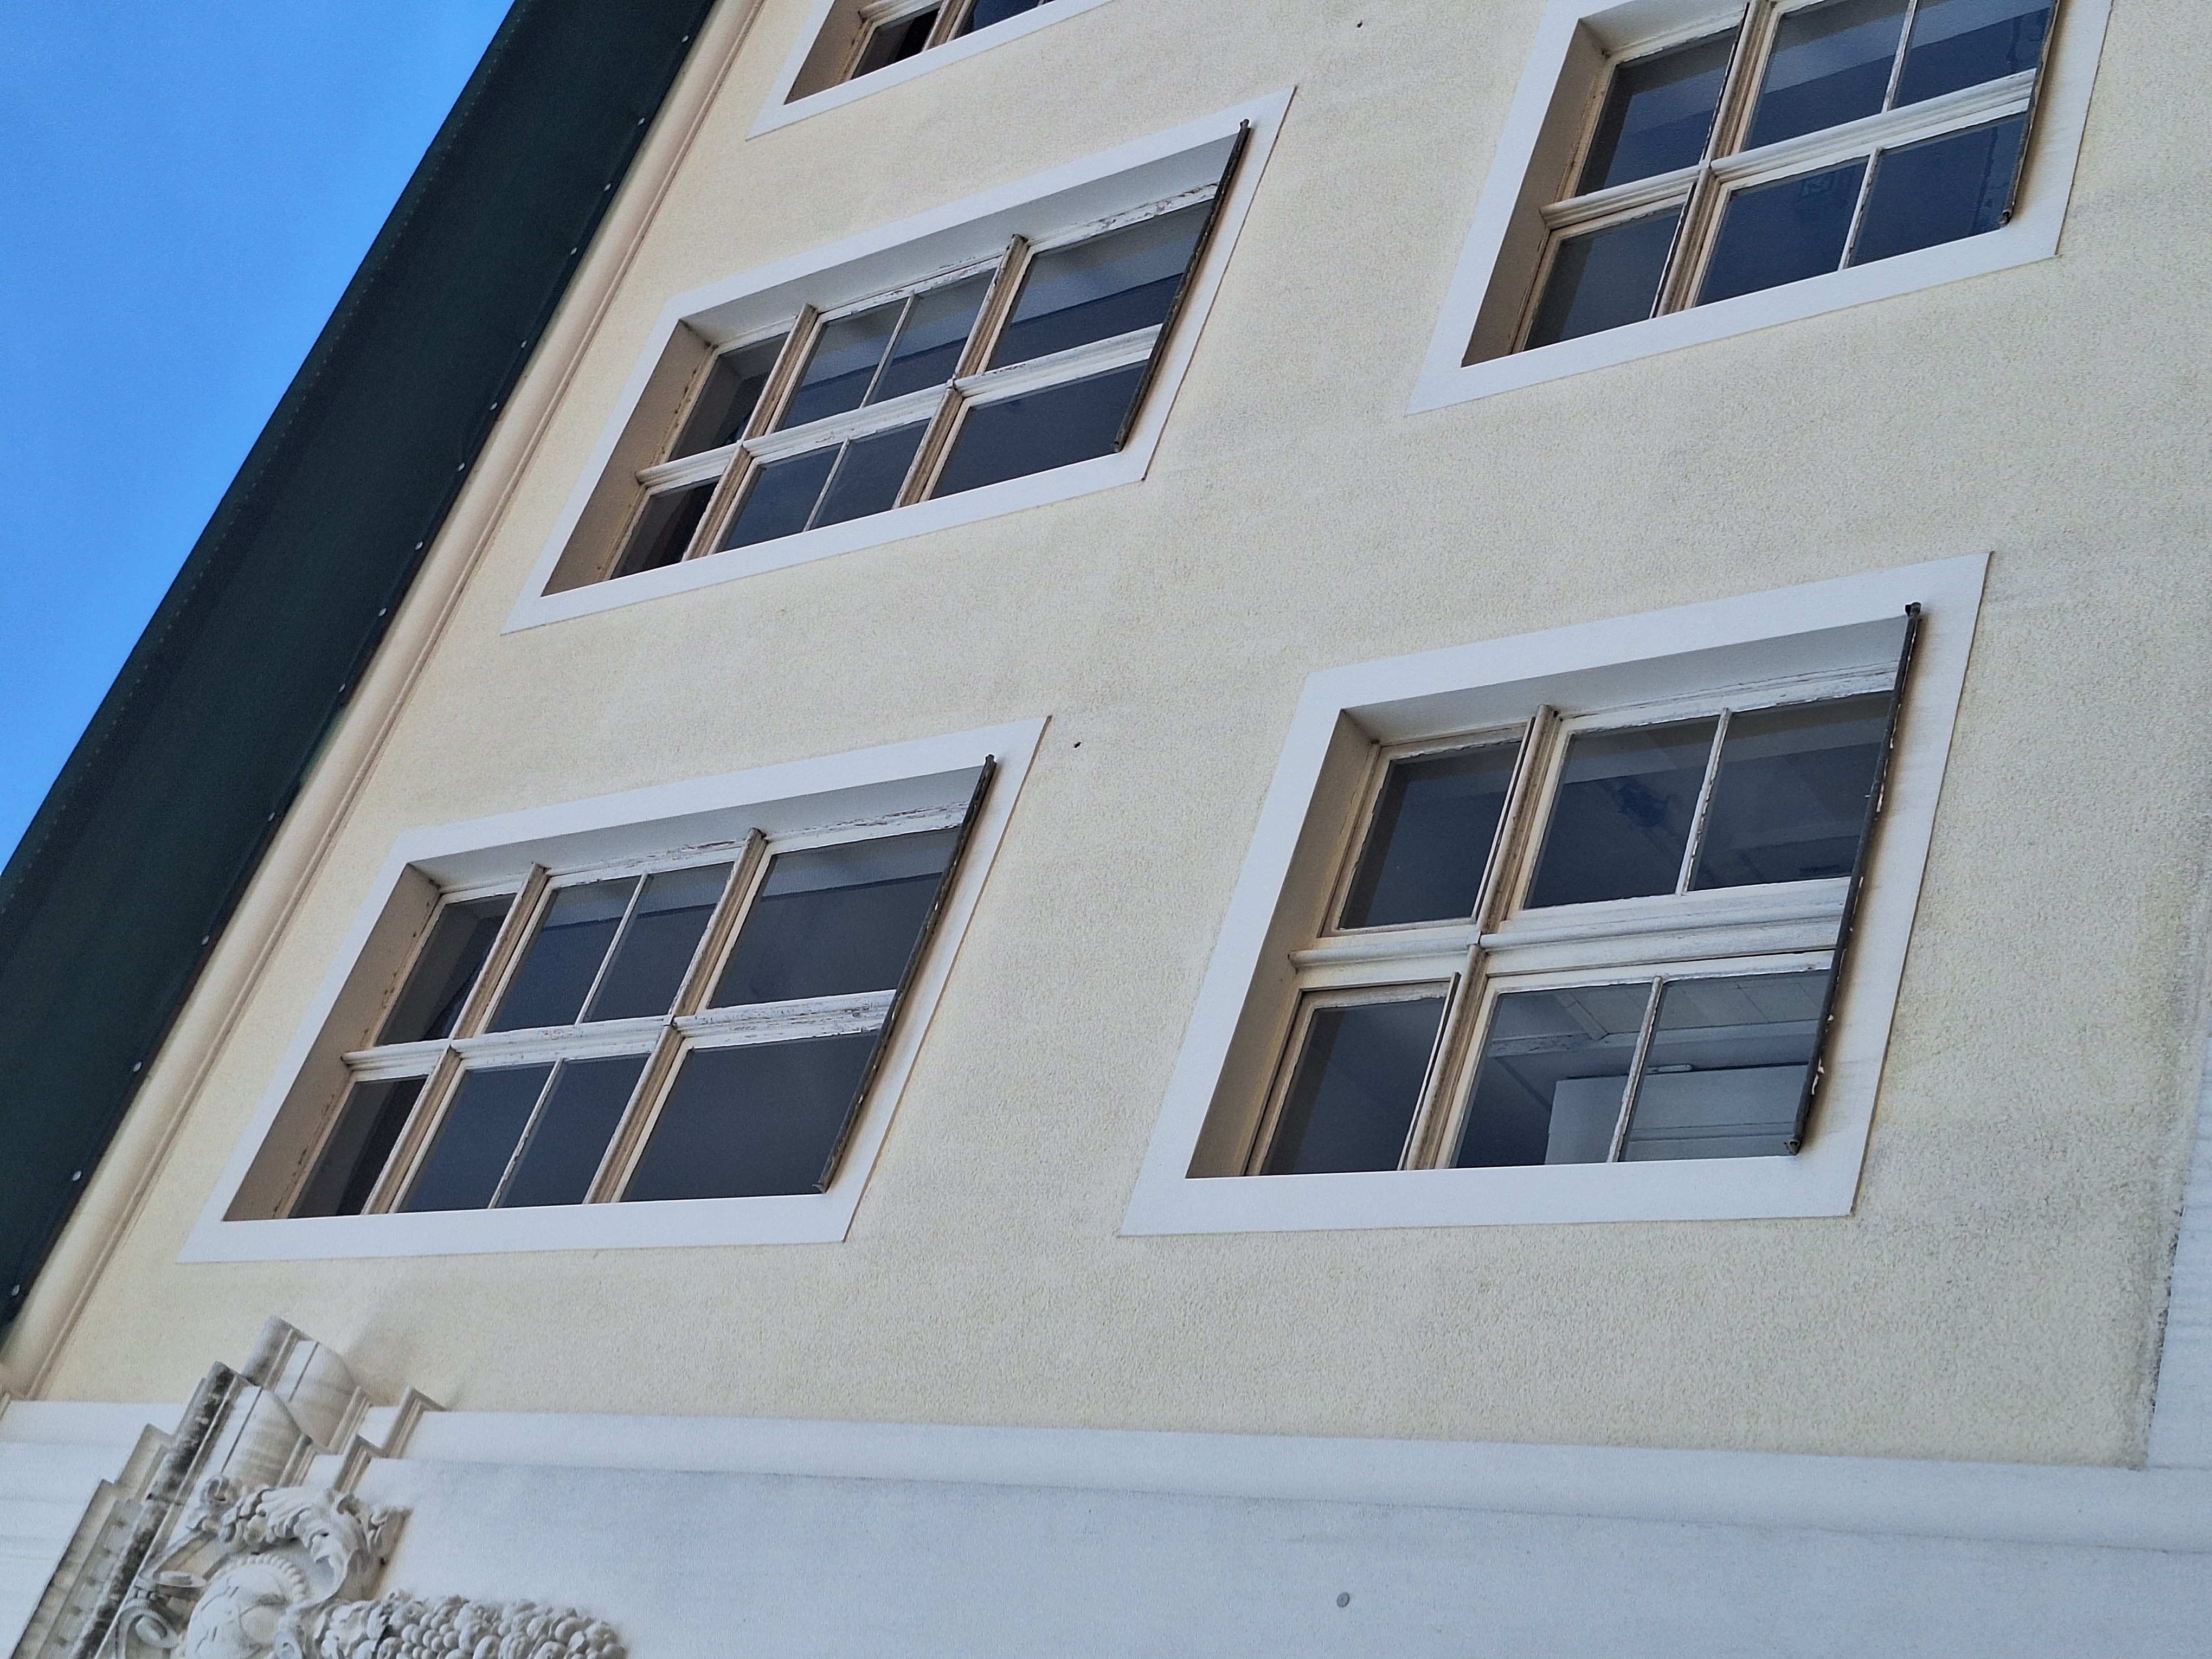
Building: Renthof 5